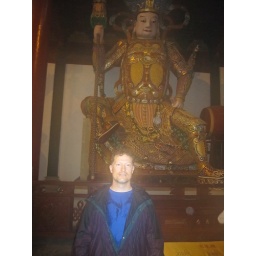
white faced Buddha in warrior garb